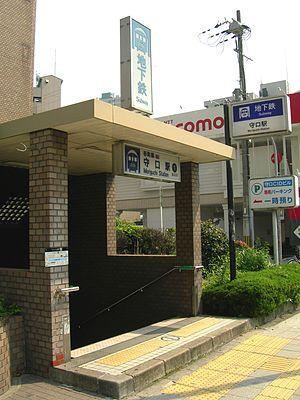
Moriguchi est une station du métro d'Osaka sur la ligne Tanimachi, située dans la ville de Moriguchi dans la préfecture d'Osaka.